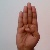
The image shows a hand gesture representing the letter 'B' in Indian Sign Language.